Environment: real
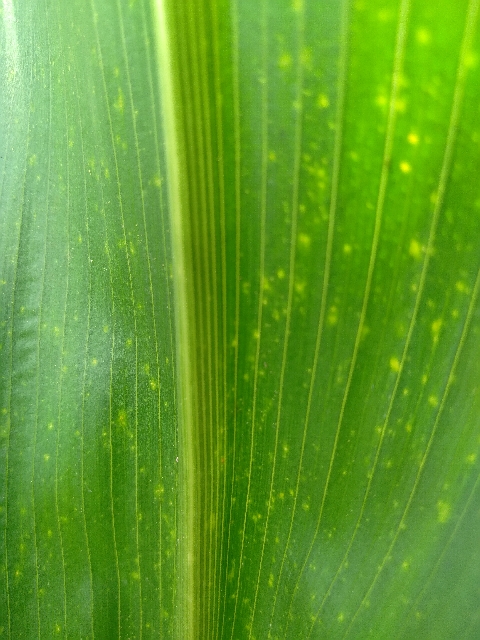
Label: lethal_necrosis